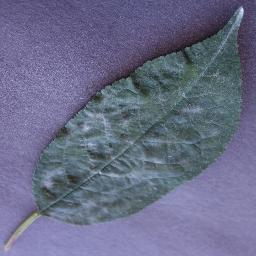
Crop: cherry
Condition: (including_sour)_powdery_mildew